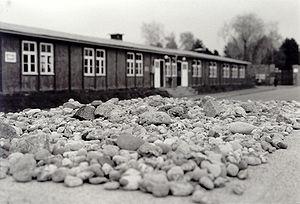
L'Autriche sous le nazisme est une période de l'histoire de l'Autriche, depuis l'annexion du pays par le Reich allemand le 12 mars 1938 — connue sous le nom d'Anschluss — jusqu’à la fin de la Seconde Guerre mondiale et le rétablissement de la République d'Autriche le 27 avril 1945. La fin temporaire du statut d'État de l'Autriche et la prise de pouvoir par le parti nazi ont été précédées par la Première république autrichienne. Cette Première République, née de l'effondrement de la double monarchie de l'Empire austro-hongrois à la fin de la Première Guerre mondiale et qui ne peut rejoindre la jeune République de Weimar en 1919 à cause de l'interdiction imposée par les puissances victorieuses, est caractérisée par de nombreuses tensions sociales et politiques telles que la guerre civile autrichienne, le putsch de juillet, l'austrofascisme et traverse plusieurs crises économiques.